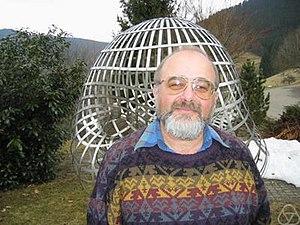
Arieh Iserles est un mathématicien spécialisé en calcul numérique, professeur d'analyse numérique des équations différentielles à l'Université de Cambridge et membre du département de Mathématiques Appliquées et de Physique Théorique.